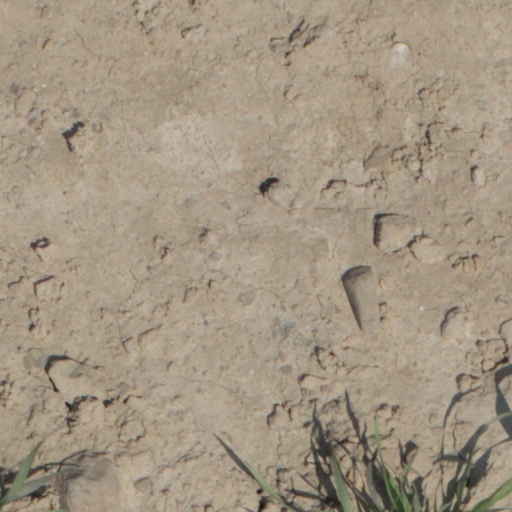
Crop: wheat